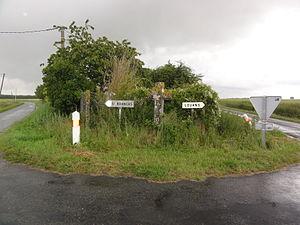
Sainte-Catherine-de-Fierbois (Indre-et-Loire) Croix de chemin
Sainte-Catherine-de-Fierbois est une commune française du département d'Indre-et-Loire, en région Centre-Val de Loire.